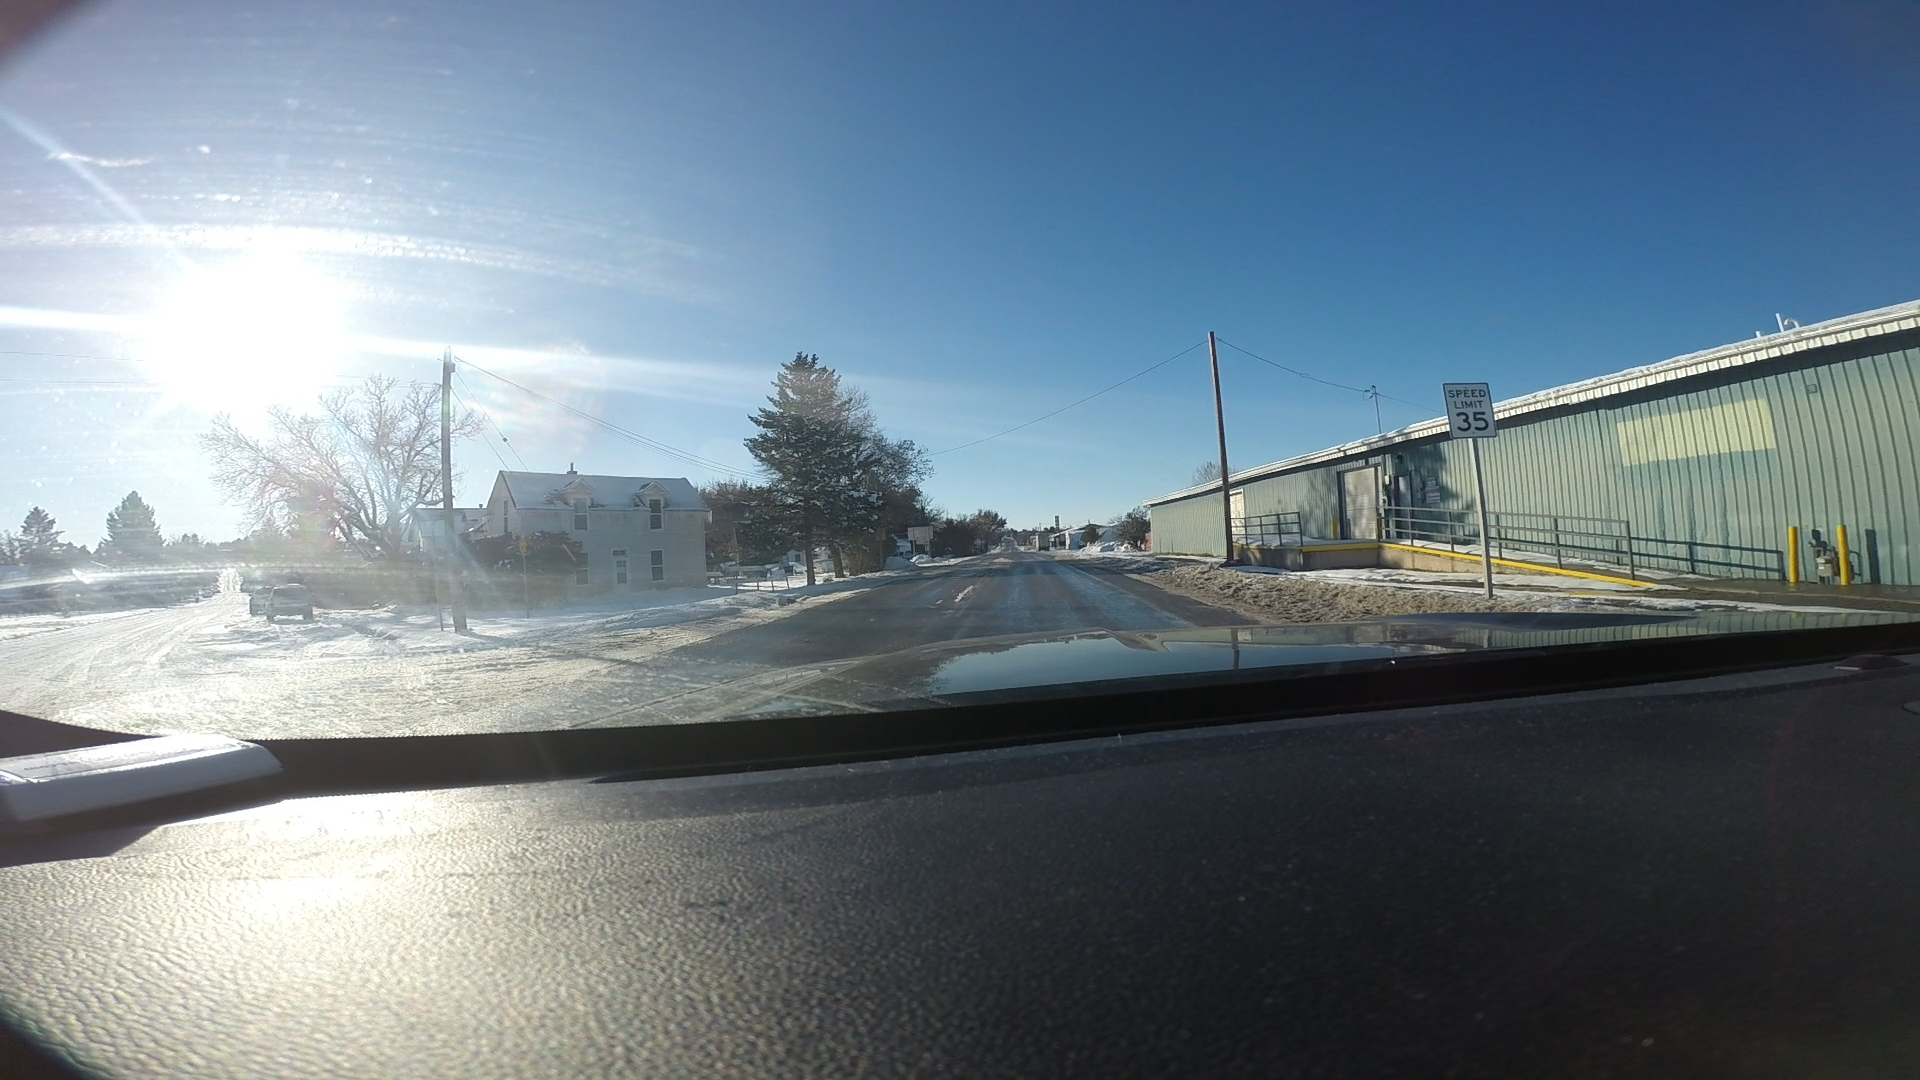
Speed limit sign label: mph35